Ribera Alta (comarca)

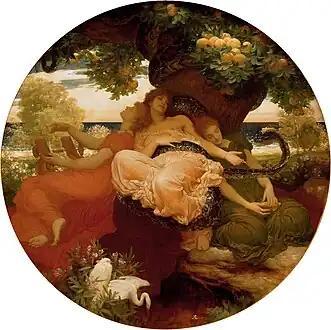
"The Garden of the Hesperides" by Frederick, Lord Leighton, 1892.

The orange is the fruit of the citrus sinensis or aurantium, a tree that first appeared in China and other southern areas of the Asian continent. The fruit made its way from the Far East to the European continent, reaching Spain, through Valencia, and spreading throughout the rest of the world. In Greek mythology the "Garden of the Hesperides" is a mythological grove where apples grew tended to by nymphs and a dragon. Hercules, the hero of classical literature, killed the guardian, entered the garden and plucked those golden apples –In later years it was thought that the "golden apples" might have actually been oranges, a fruit unknown to Europe before the Middle Ages. Several scholars defend that the etymology of the word comes from the Sanskrit term narang and the Persian word narensh. When Arabs brought orange farming to the Iberian Peninsula, they called the fruits naranjah. The Region of Valencia maintained the orange-farming tradition after the Arabic period, with references to orange trees in the city of Valencia dating back to the 14th century. In fact, there is an Orange Courtyard inside Valencia’s 15th century Silk Exchange market "(La Llotja de la Seda)", a UNESCO World Heritage Site. The first references to commercial orange plantations date back to the 18th century. At present, there are approximately 150,000 hectares of orange groves in the Valencian Community producing orange and mandarin varieties including satsumas, clementines, navel oranges, common oranges, blood oranges, and hybrids, as the most important specimens